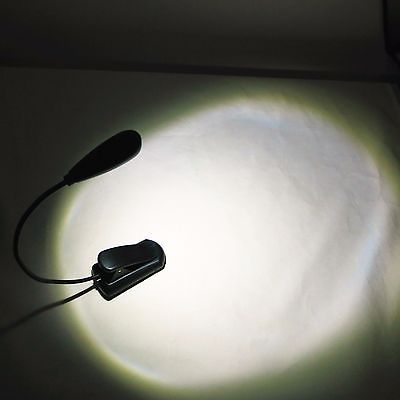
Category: lamp